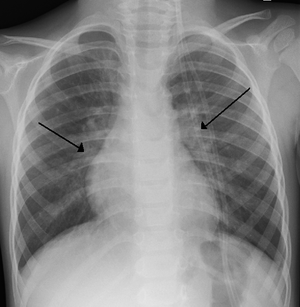
Radiographie pulmonaire d'un enfant avec VRS démontrant les marquages périhilaires bilatéraux typiques de la bronchiolite aiguë virale.
Une bronchiolite est une infection aiguë des voies aériennes inférieures d'origine virale, touchant les petites bronches du nourrisson et du jeune enfant et se transmettant sur un mode épidémique saisonnier. Les symptômes respiratoires sont souvent inquiétants pour les parents, mais cette maladie est le plus souvent bénigne. Pourtant dans certains cas des complications sont possibles et certains signes doivent conduire à consulter rapidement un médecin. Il n’existe aucun vaccin ni traitement contre cette infection.